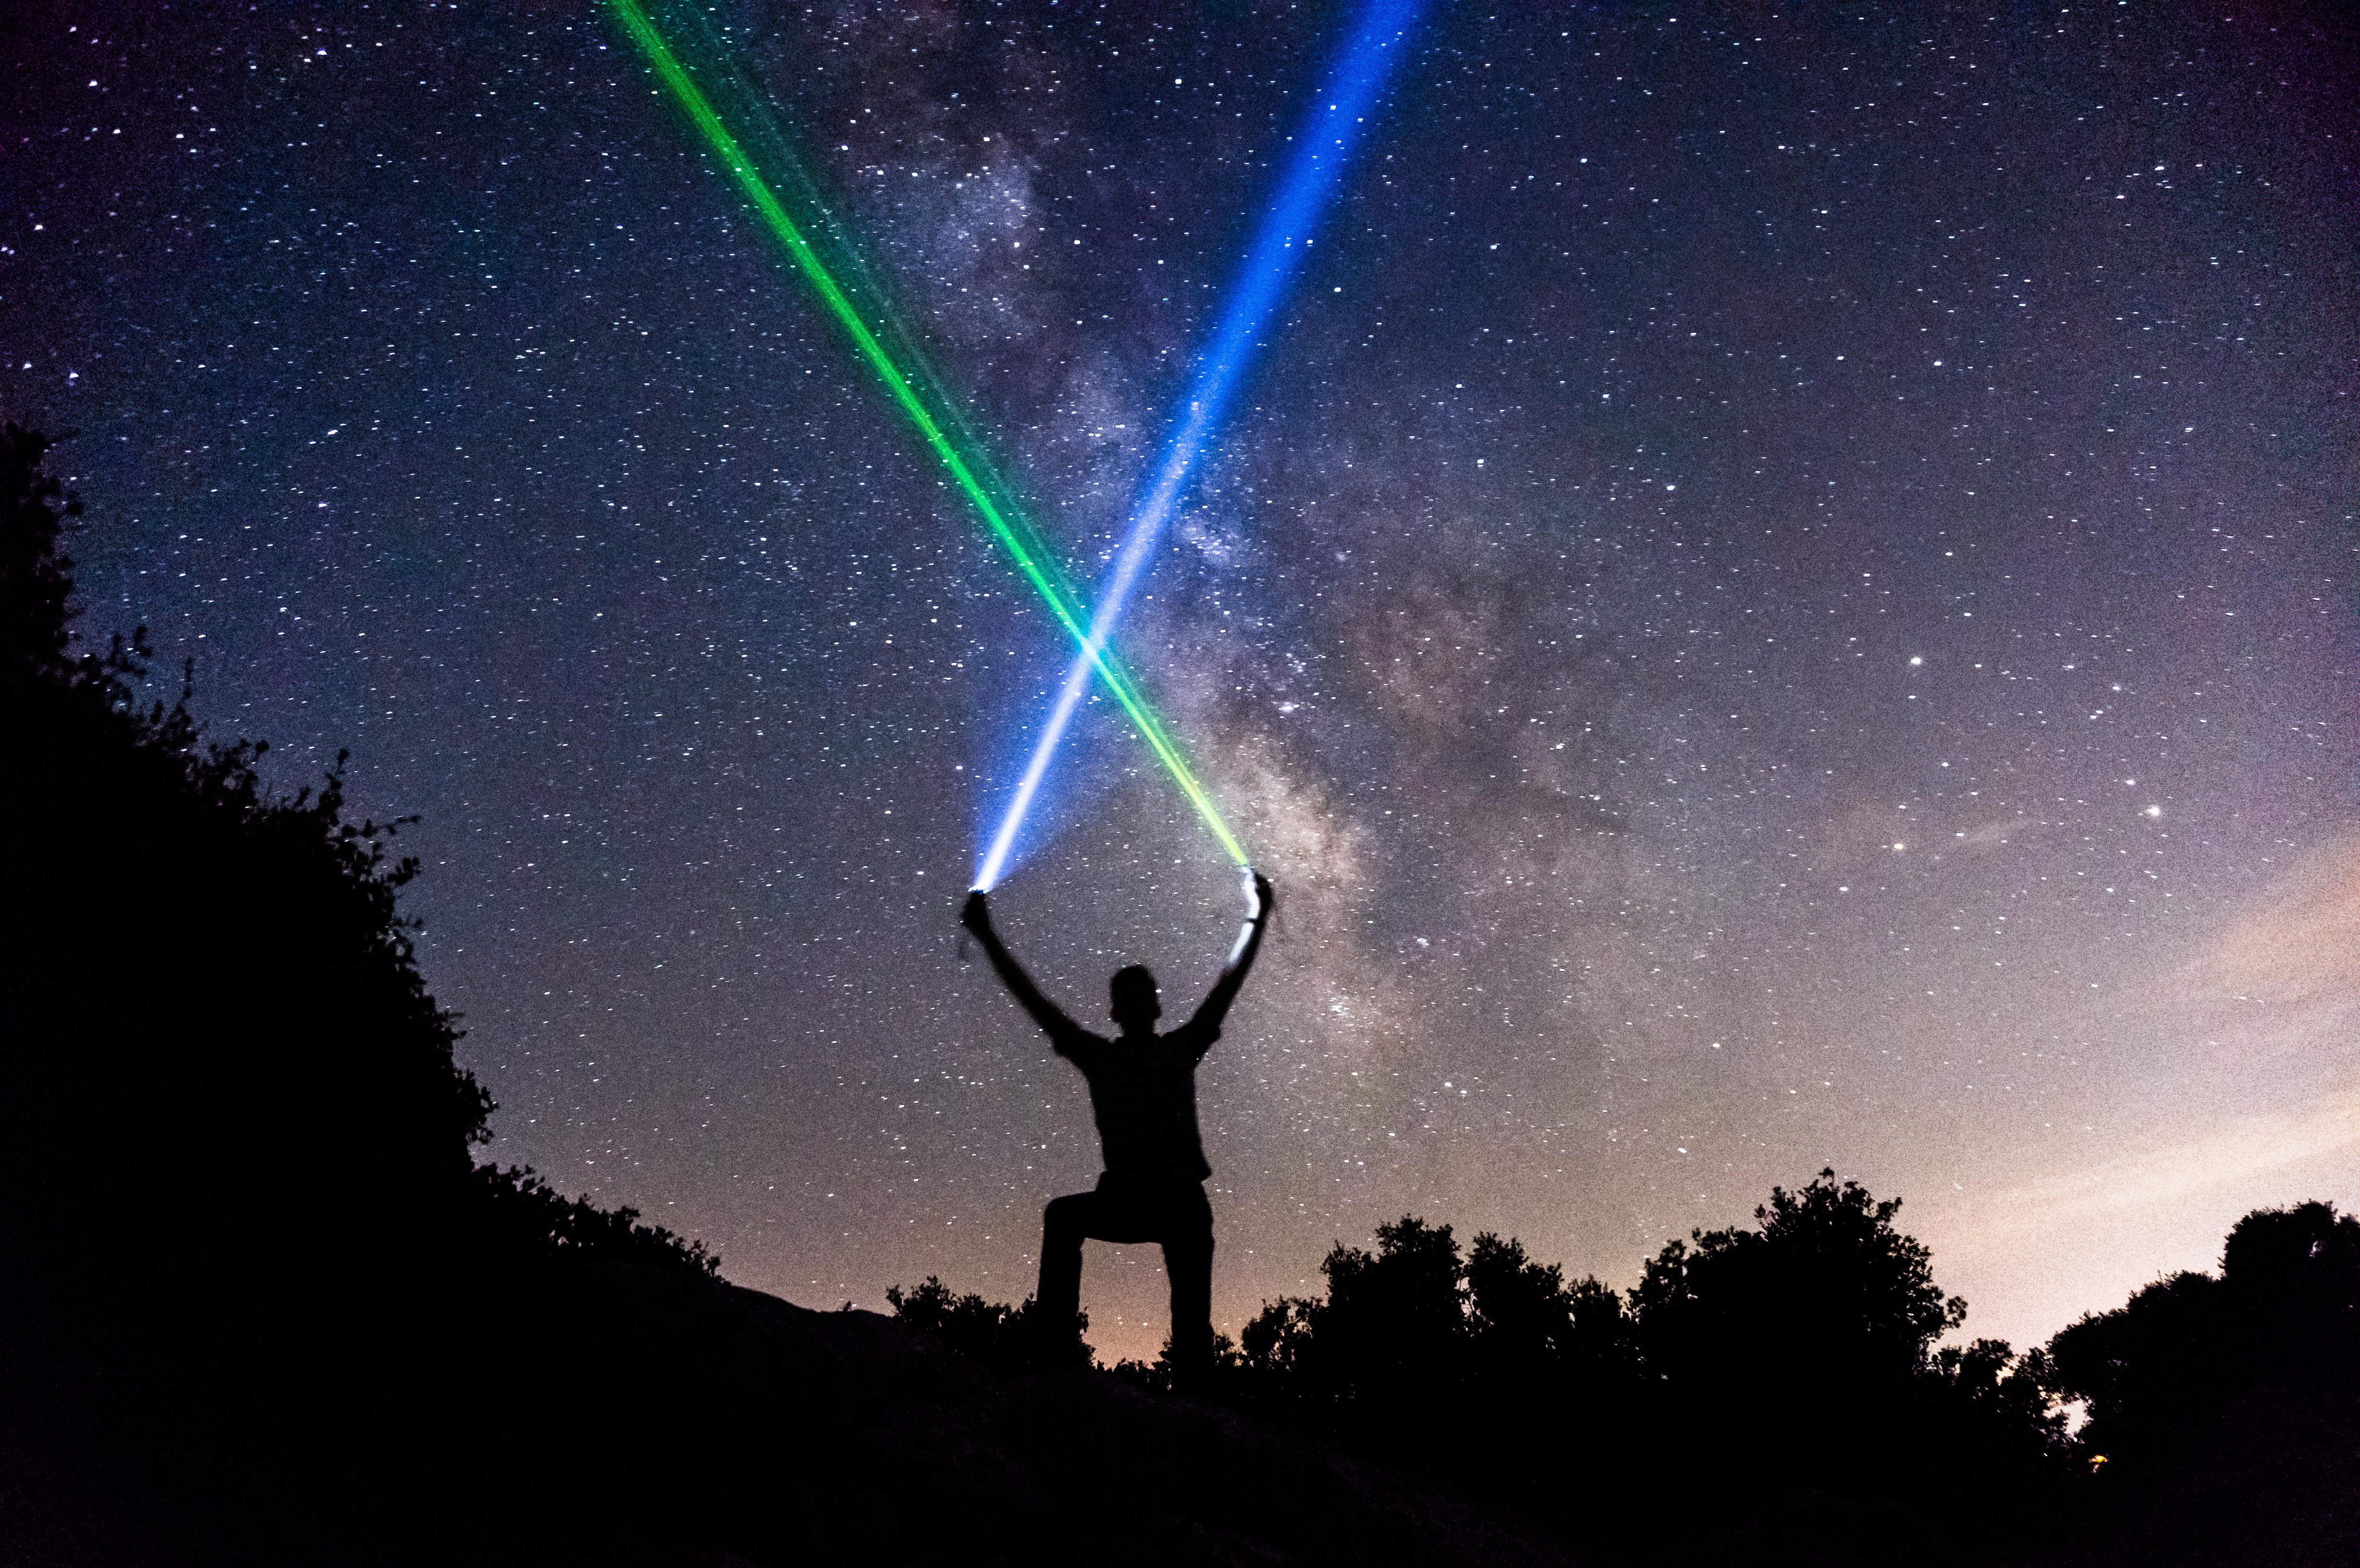
sky, night, atmosphere, darkness, astronomy, astronomical object, atmosphere of earth